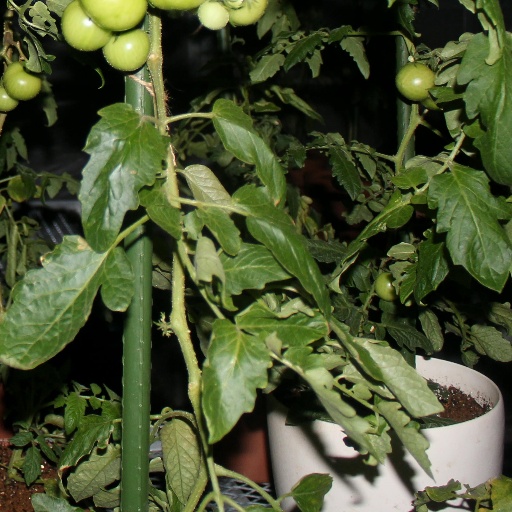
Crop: tomato